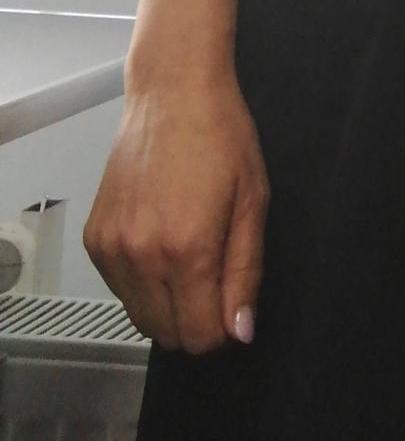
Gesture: no_gesture